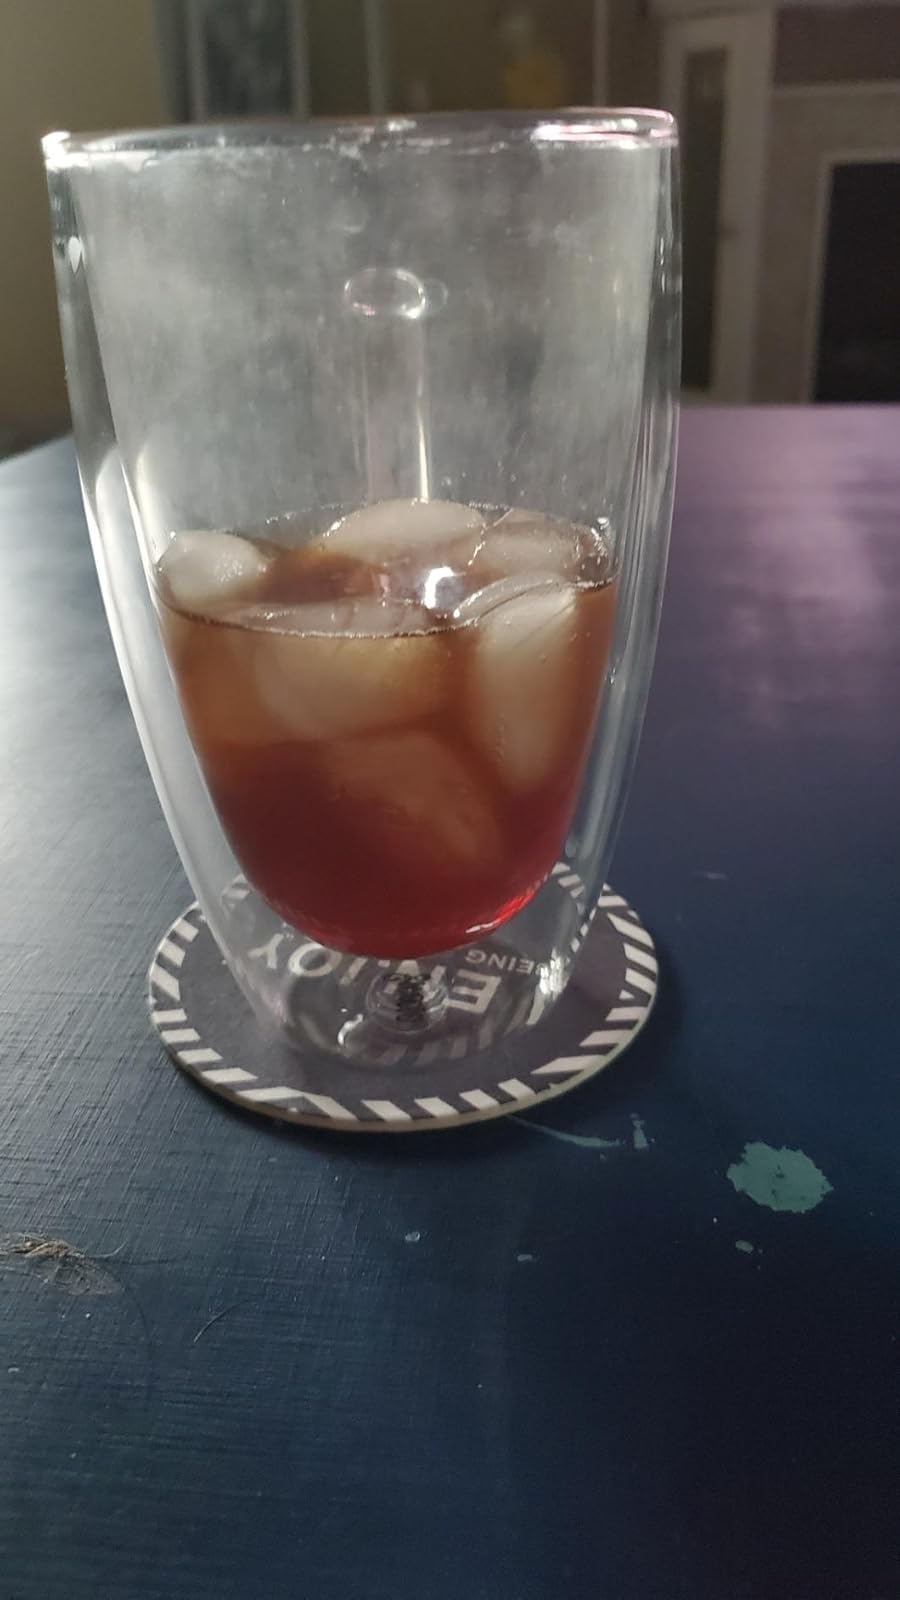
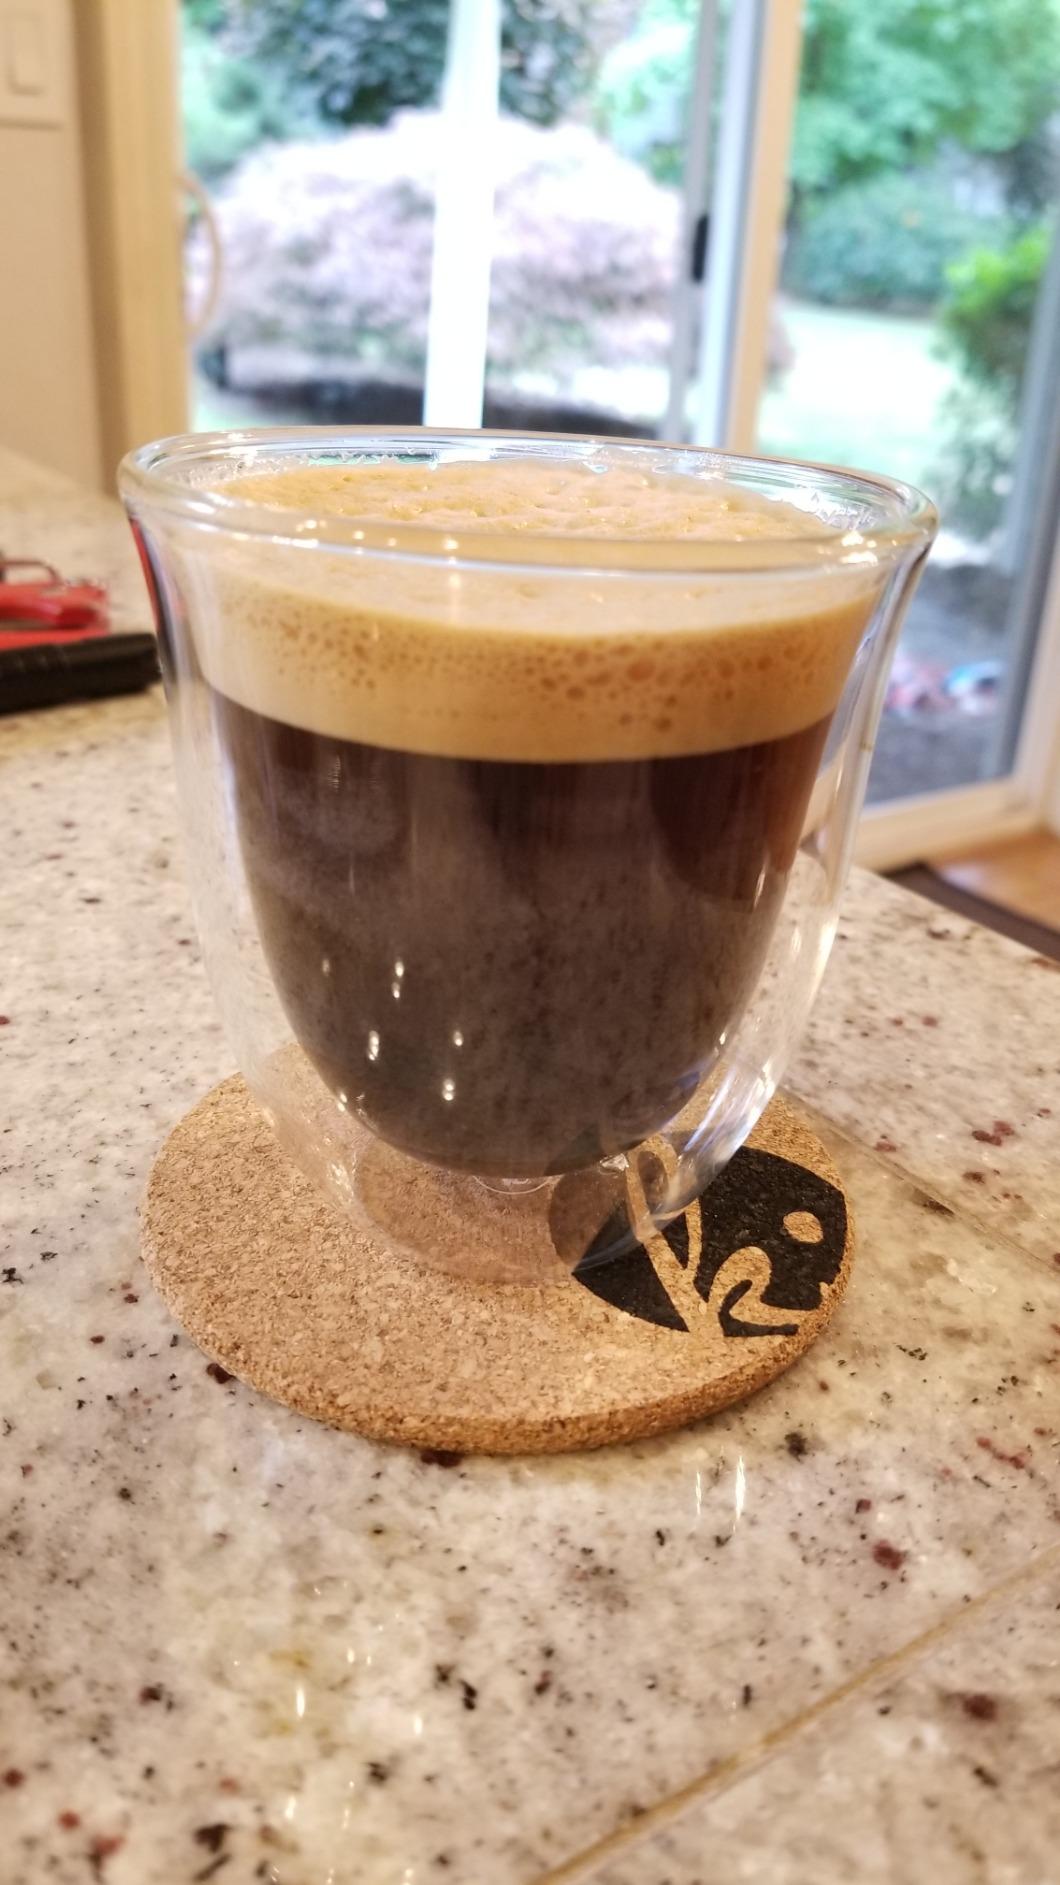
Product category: items_mug
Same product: no